Epicurus

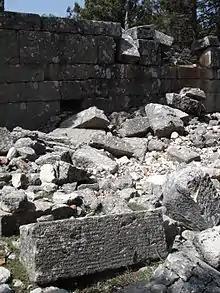
Epicurus's "Letter to Mother" was inscribed onto the portico walls of the 2nd century Epicurean philosopher Diogenes' residence in Oenoanda, Lycia, in modern day Turkey, along with numerous other Epicurean letters and treatises.

Although more original writings of Epicurus have survived to the present day than of any other Hellenistic Greek philosopher, the vast majority of everything he wrote has still been lost. The only surviving complete works by Epicurus are the "Principal Doctrines" (Κύριαι Δόξαι) and a few letters which summarize Epicurean doctrines. Numerous fragments of Epicurus's lost thirty-seven volume treatise "On Nature" have also been found among the charred papyrus fragments at the Villa of the Papyri at Herculaneum.